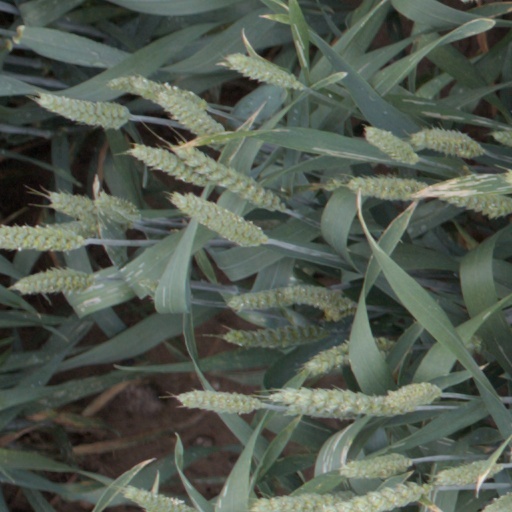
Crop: wheat